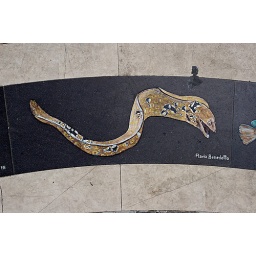
These were painted on the border of a large circle of black stone set into one of the courtyards in